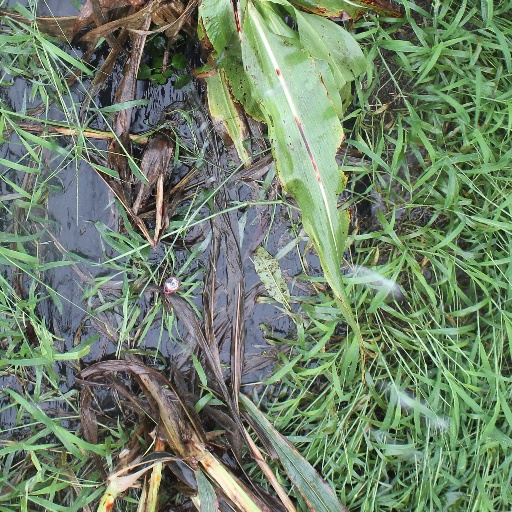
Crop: sorghum